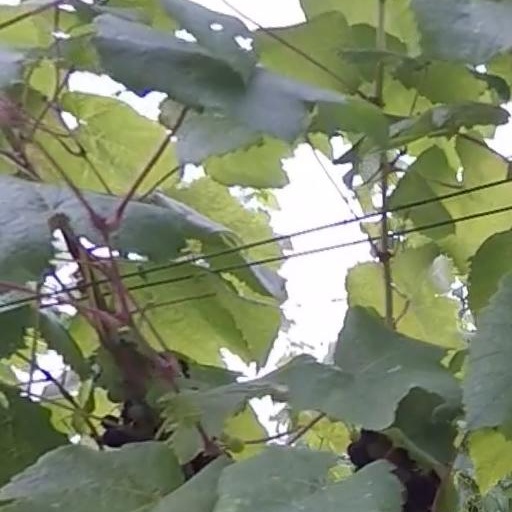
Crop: grape